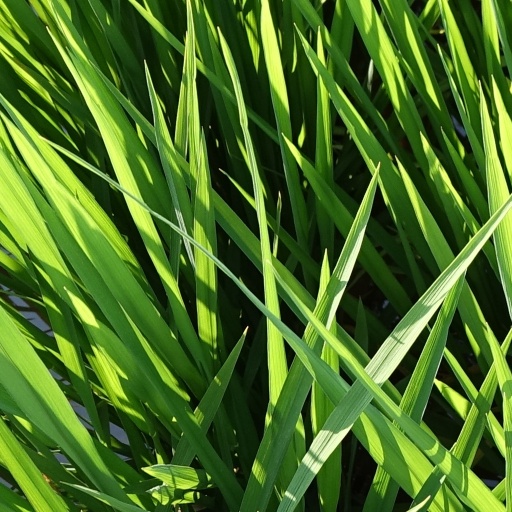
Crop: rice